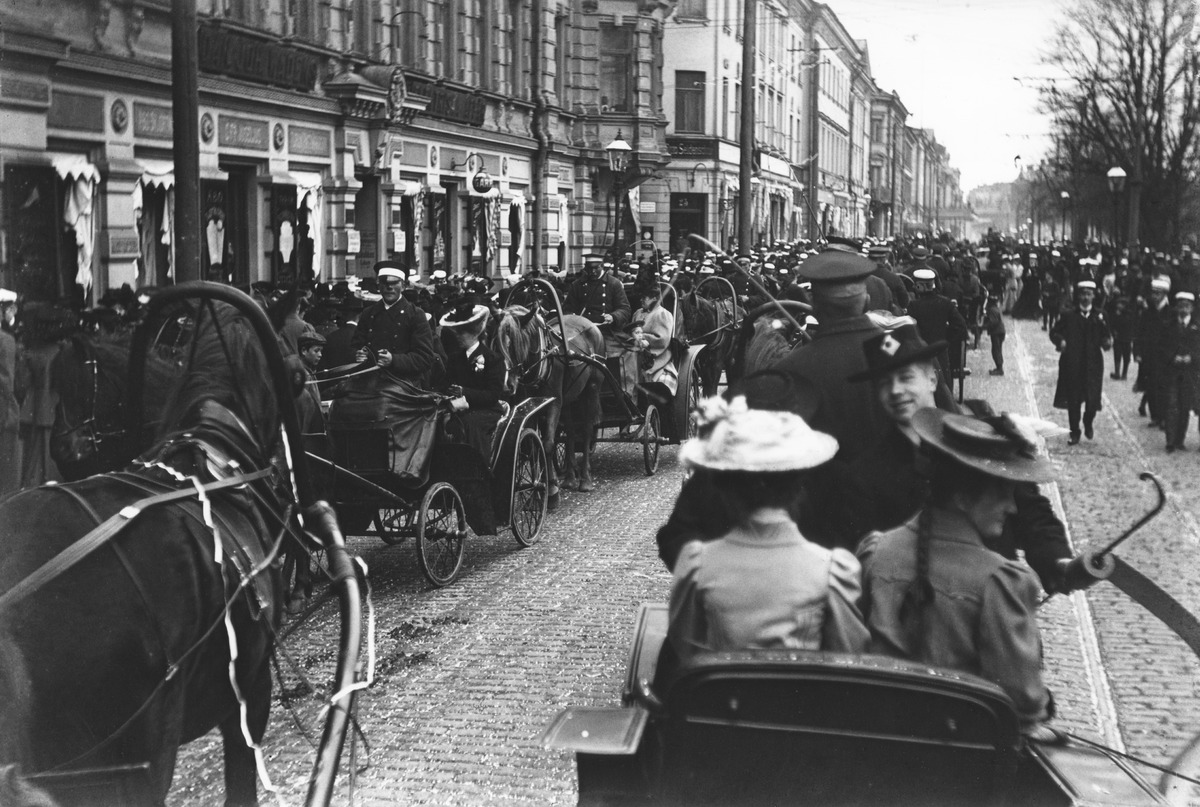
Vuokra-ajureita vapunpäivänä Pohjois-Esplanadilla
sisällön kuvaus: Vuokra-ajureita vapunpäivänä Pohjois-Esplanadilla. mustavalkoinen
Ajankohta: kuvausaika 1900 -luku alku
Paikka: Suomi, Uusimaa, Helsinki, Kaartinkaupunki Helsinki, Pohjois-Esplanadi
Aiheet: liikenne, vuokra-ajurit, vuotuisjuhlat vappu